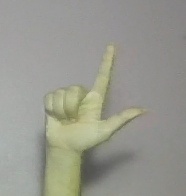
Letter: laam